Battle of Manila (1899)

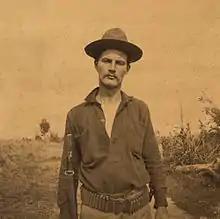
Private William Walter Grayson who fired the first shots in the Battle of Manila (1899).

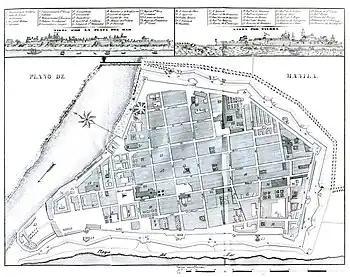
Plan of Manila as it existed in 1851

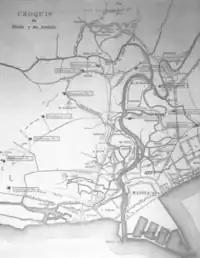
Zapote Line blockhouse locations

Sources generally agree that the first shots were fired by Private William Walter Grayson (1876, England – 1941, San Francisco), an Englishman who had migrated to Nebraska with his parents . Having worked as a hostler, he had enlisted as a volunteer soldier in Lincoln, Nebraska, in May 1898, a month after the Spanish–American War erupted, and had deployed with his unit to the Philippines in June 1898. Grayson's unit, the First Nebraska Volunteer Infantry under Colonel John M. Stotsenburg, had been encamped in Santa Mesa, Manila, since December 5, 1898. During their encampment, there had been incidents on and around the San Juan Bridge, located just to the east of their encampment area.